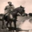
Label: horse